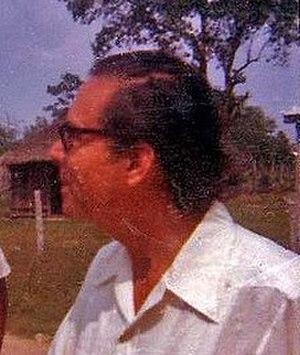
George Cadle Price est un homme d'État du Belize. Il a été le chef du gouvernement du Belize de 1961 à 1984, puis de nouveau de 1989 à 1993, menant son pays à l'indépendance.
La reine Élisabeth II a été le chef de l'État de 32 royaumes du Commonwealth différents depuis 1952, aujourd'hui réduits au nombre de 16. La reine a eu 14 Premiers ministres britanniques différents, soit quatre de plus que la reine Victoria et a égalé le 24 juillet 2019 le record de George III. Elle a également eu 14 Premiers ministres néo-zélandais, 15 Premiers ministres australiens et 12 Premiers ministres canadiens. Au total Élisabeth II a eu 160 premiers ministres différents durant son règne.